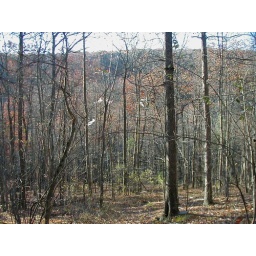
white sheets in trees